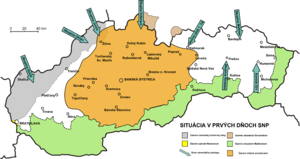
Le soulèvement national slovaque est un soulèvement armé des insurgés slovaques au cours de la Seconde Guerre mondiale pour protester contre l'entrée de la Wehrmacht sur le territoire national. Il débuta le 29 août 1944 en tant que défense face aux unités d'occupation allemandes, et était indirectement une attaque contre le gouvernement autoritaire de Jozef Tiso. Il peut aussi être vu comme étant un effort pour être du côté des vainqueurs de la Seconde Guerre mondiale. La ville de Banská Bystrica en Slovaquie centrale était le centre de cette insurrection. Les unités allemandes battirent les insurgés dans la nuit du 27 au 28 octobre 1944, et une partie des combattants rejoignit la résistance. Les résistants continuèrent leur lutte contre les nazis jusqu'à la libération du pays au printemps 1945.